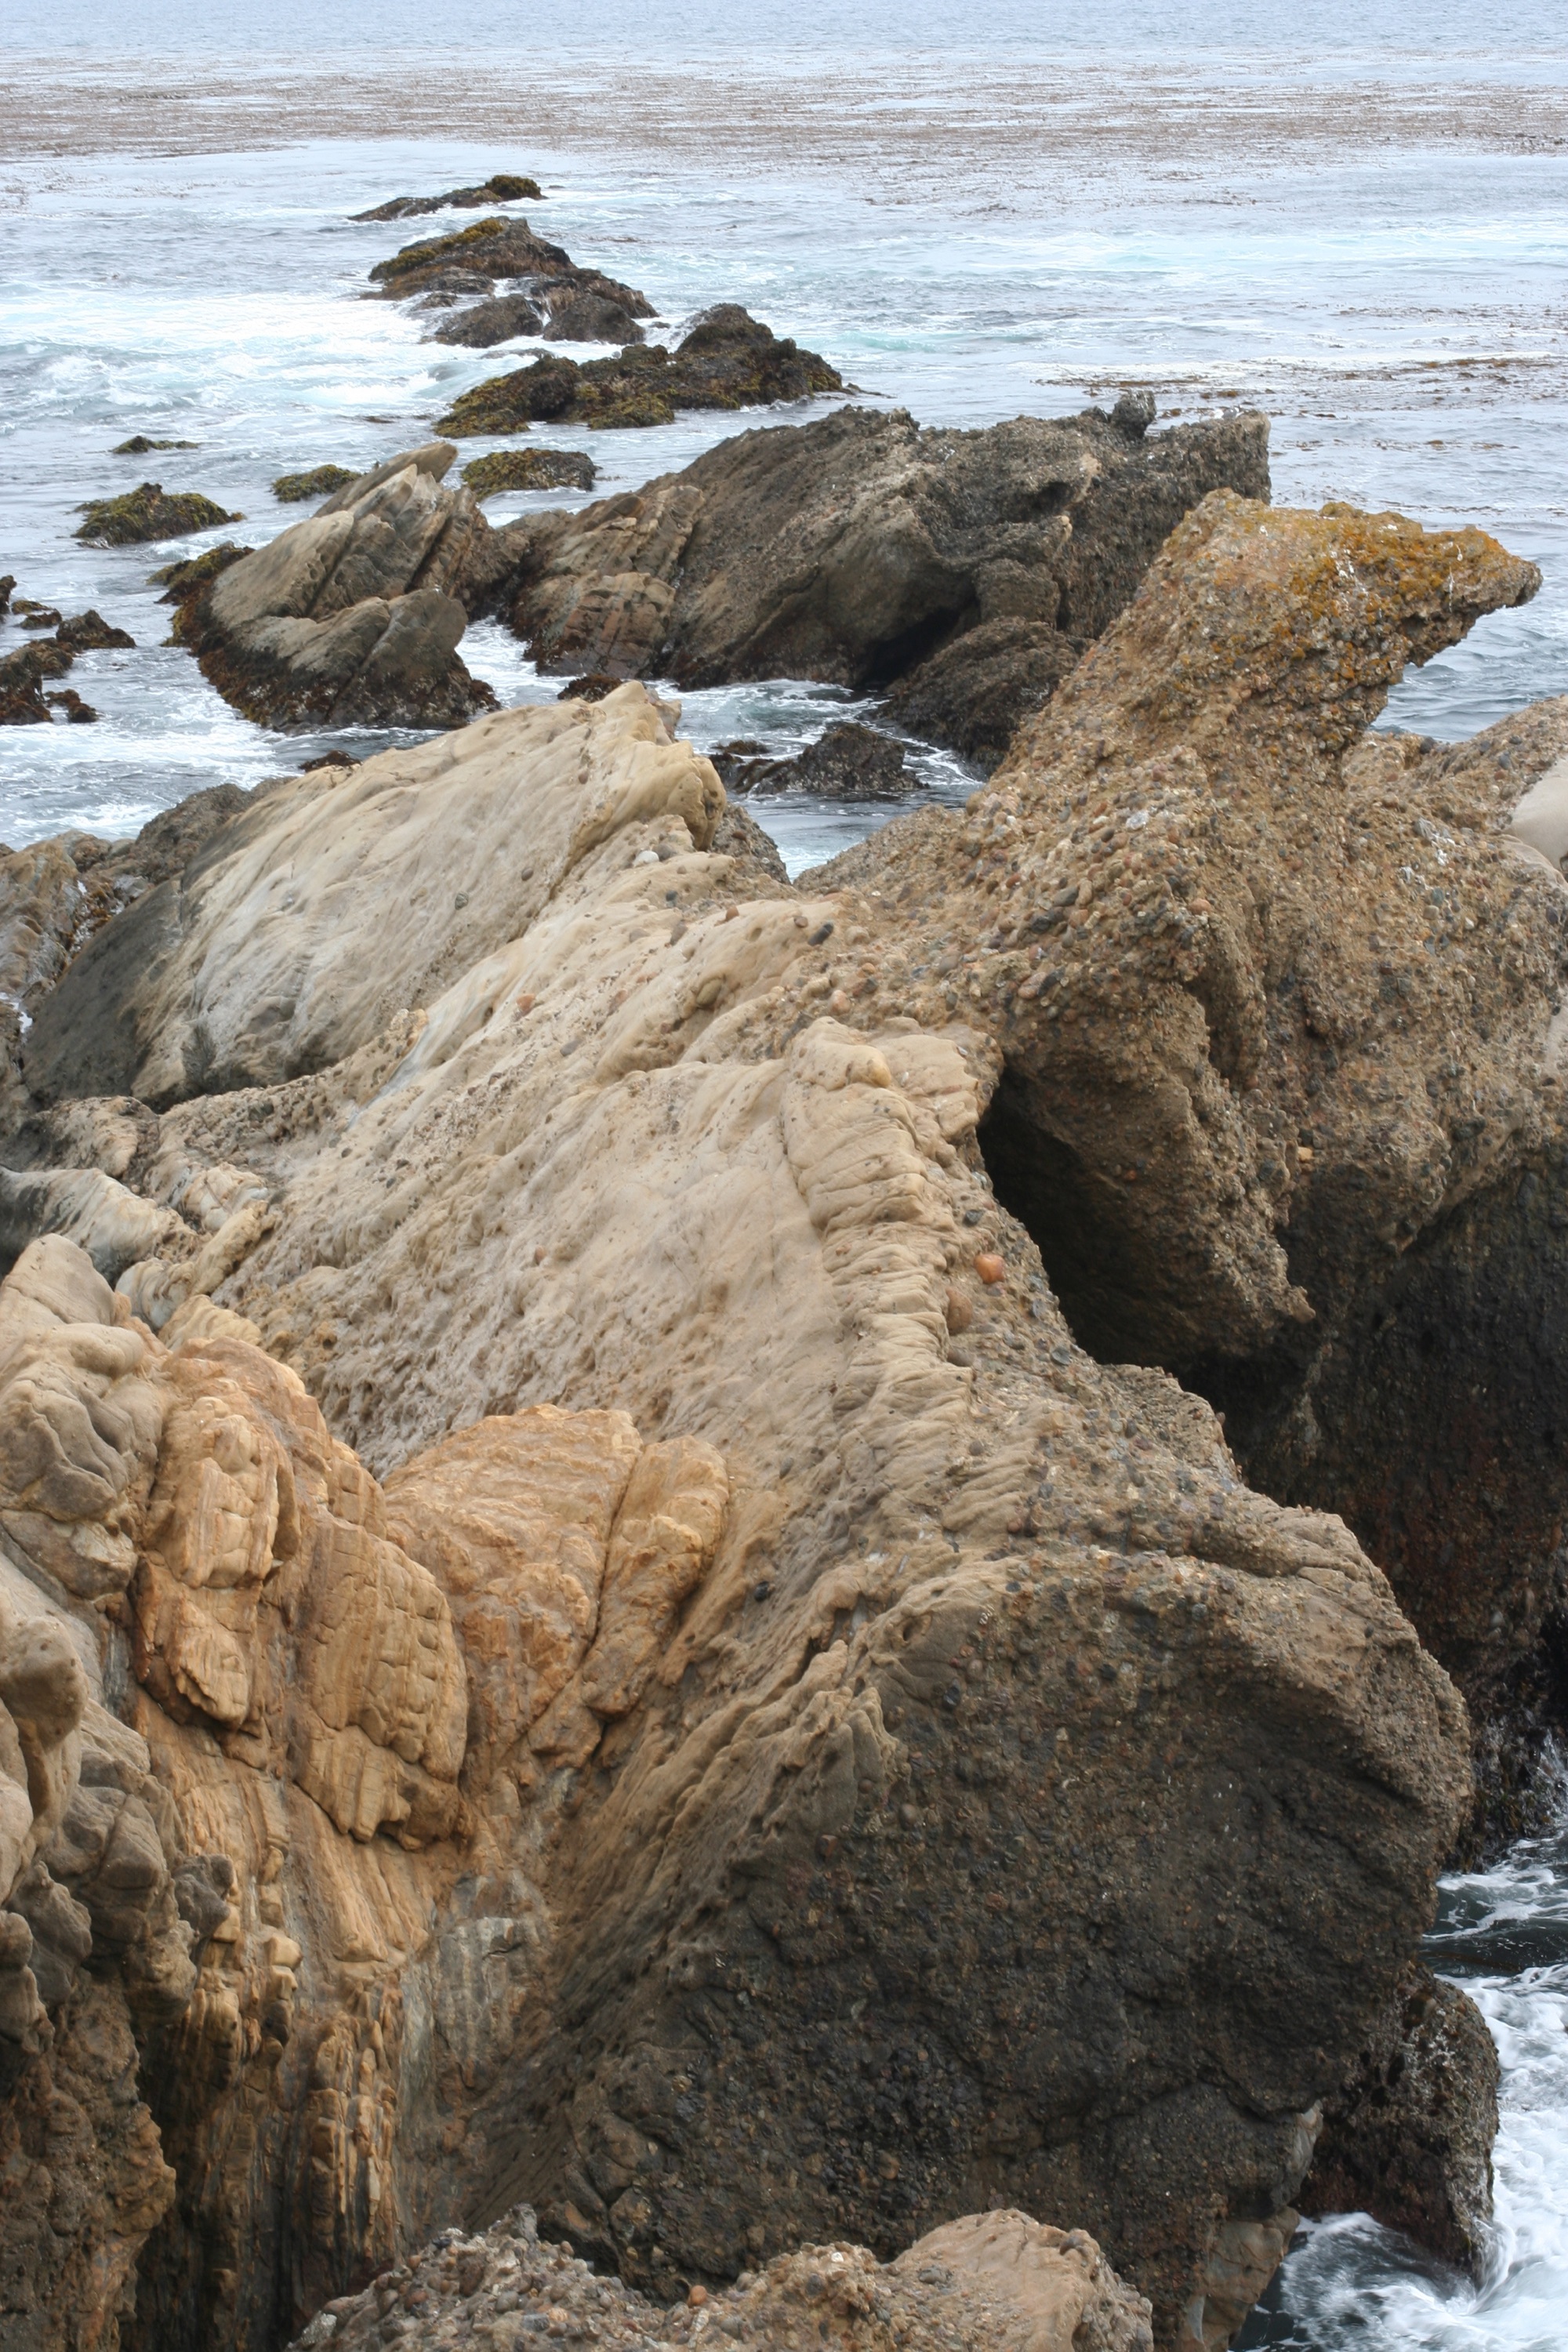
sea, coast, rock, ocean, shore, formation, cliff, terrain, material, geology, badlands, monterey, nmc2009, pointlobos, cape, wadi